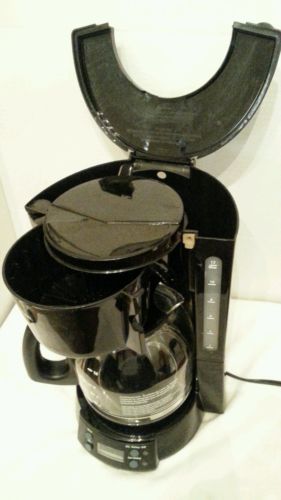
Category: coffee maker